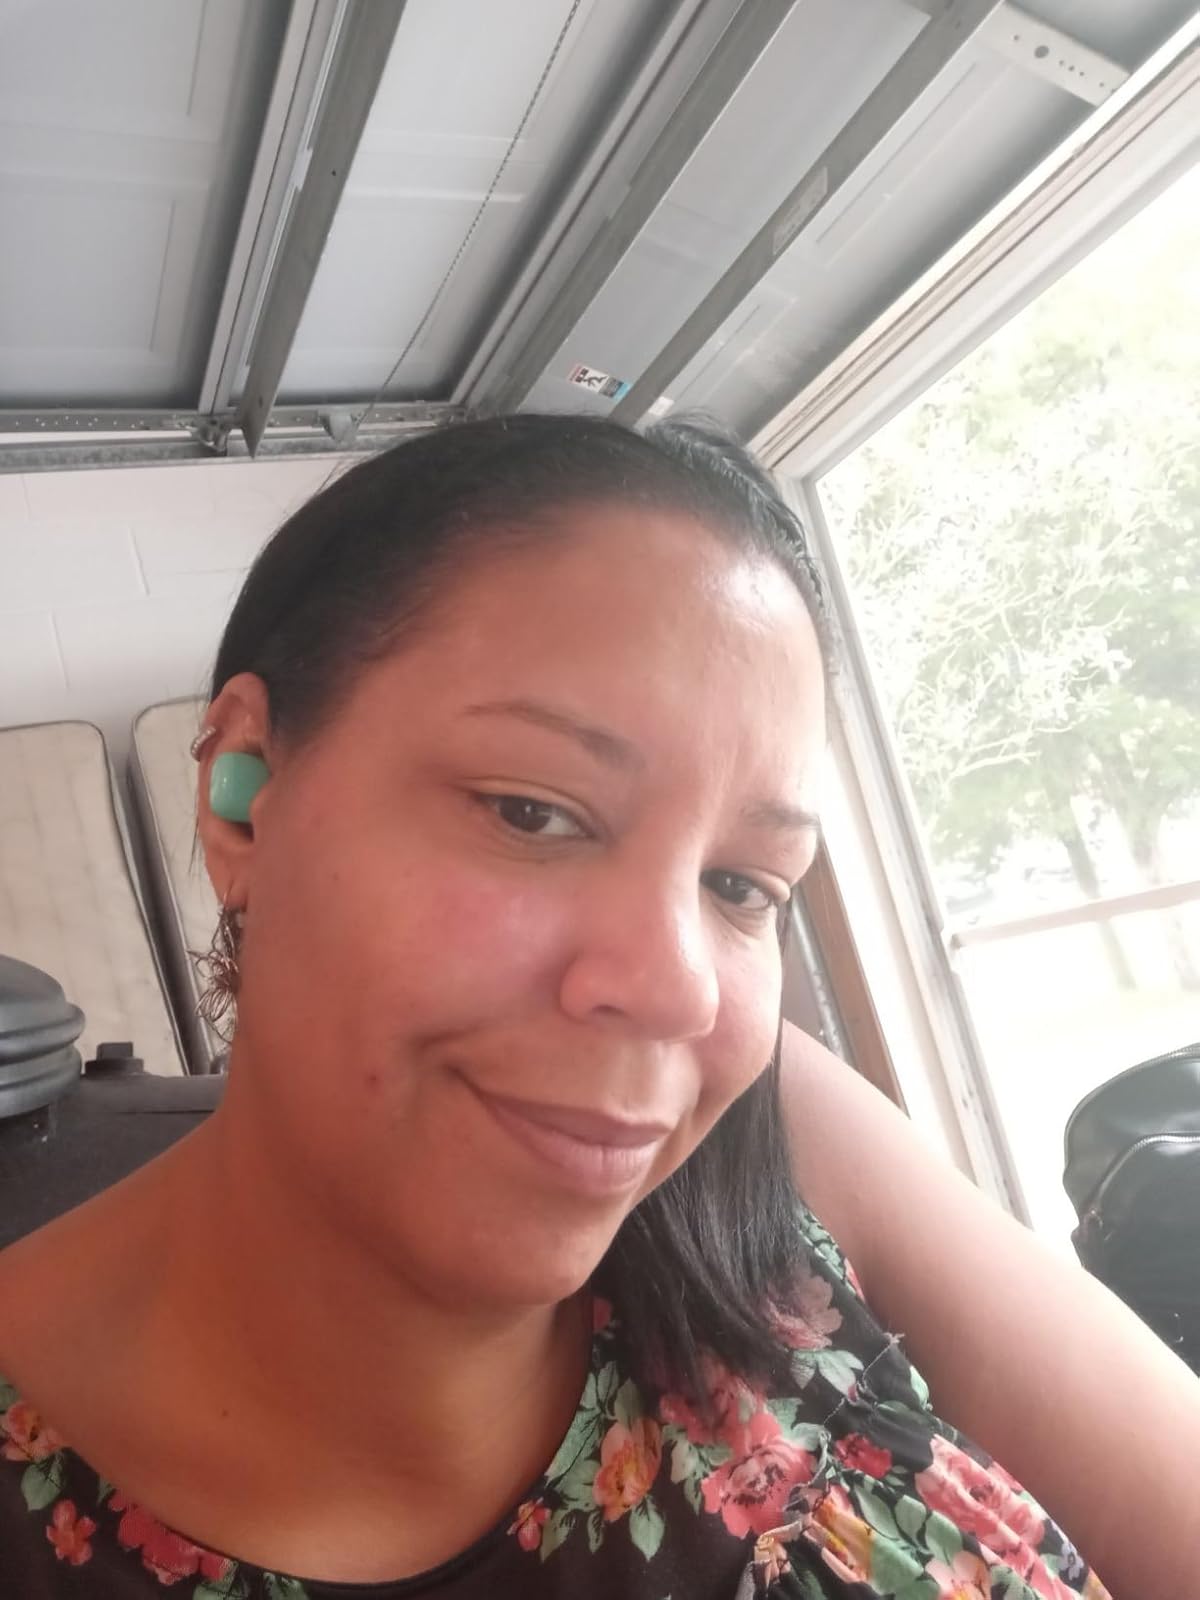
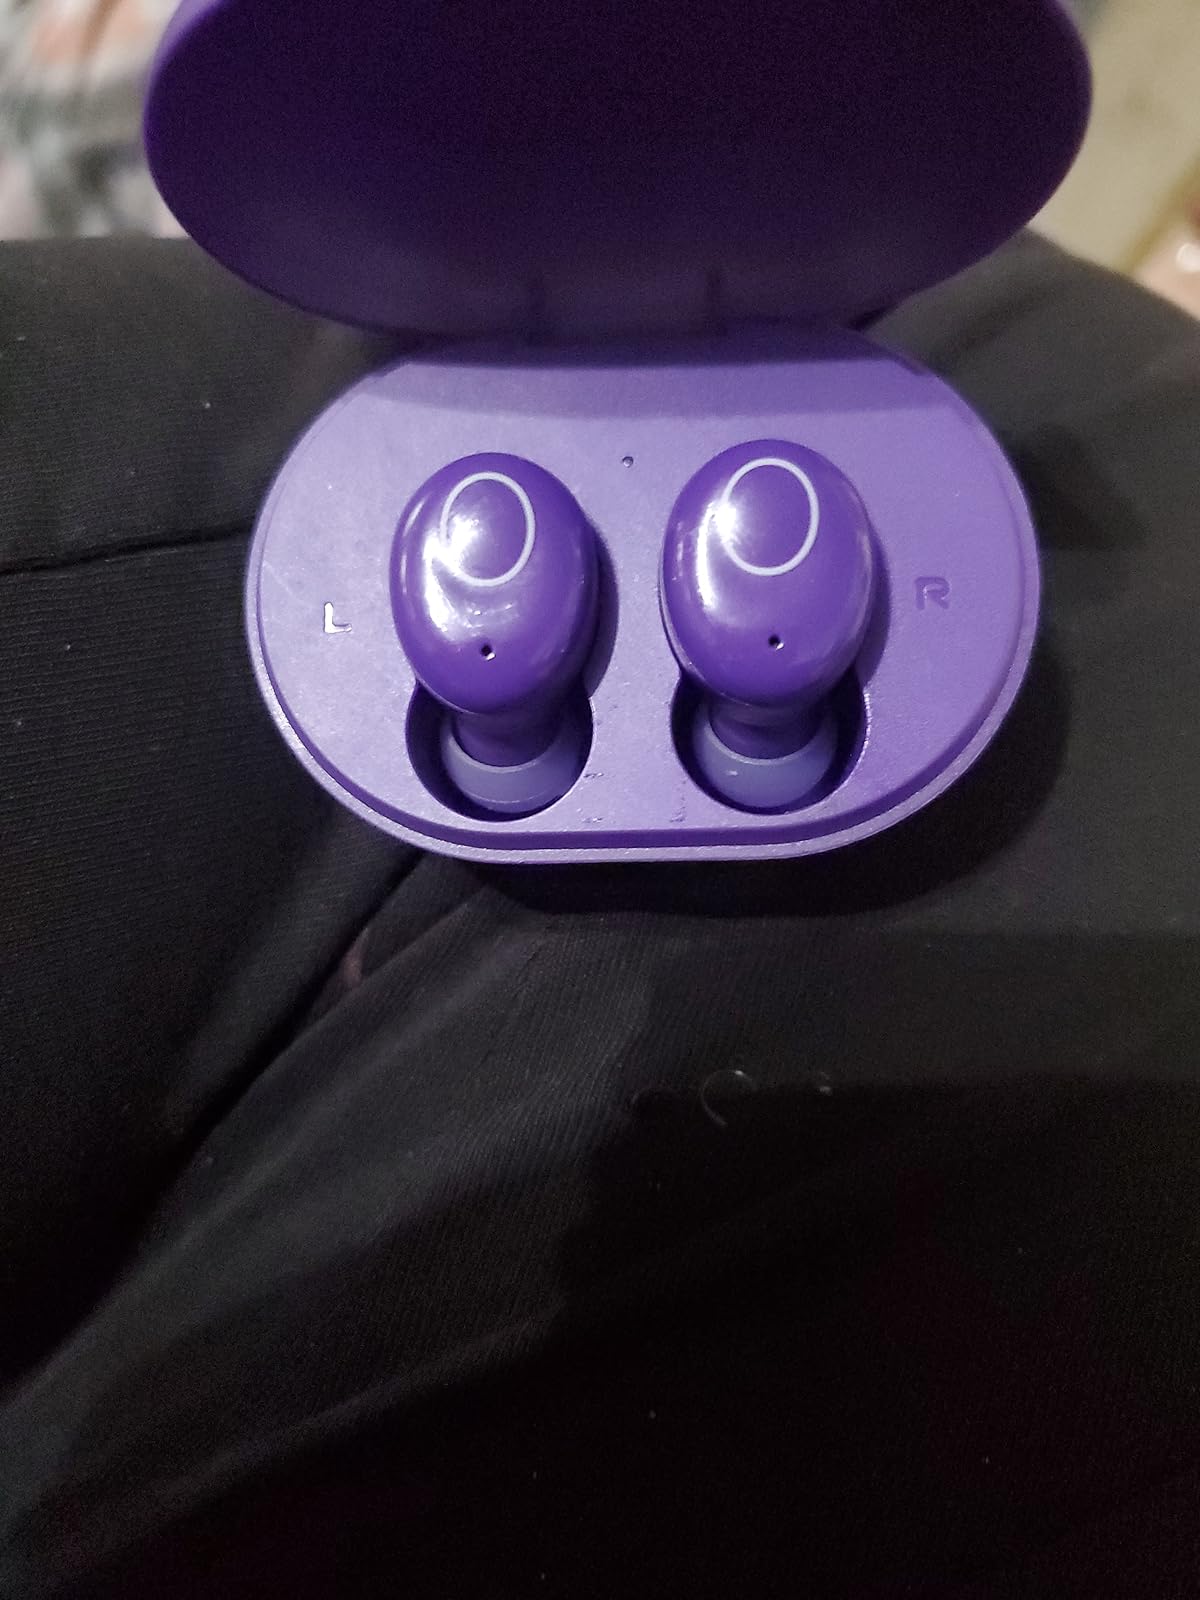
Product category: earbuds
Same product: no